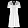
Label: Dress